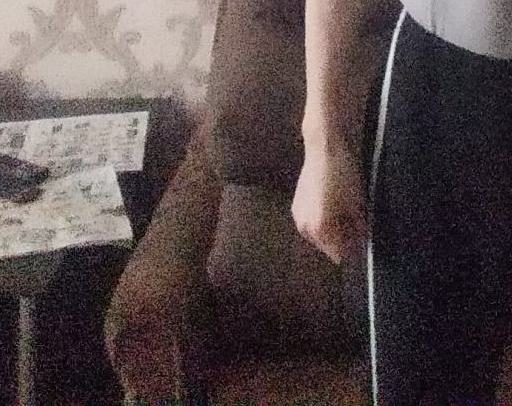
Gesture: no_gesture